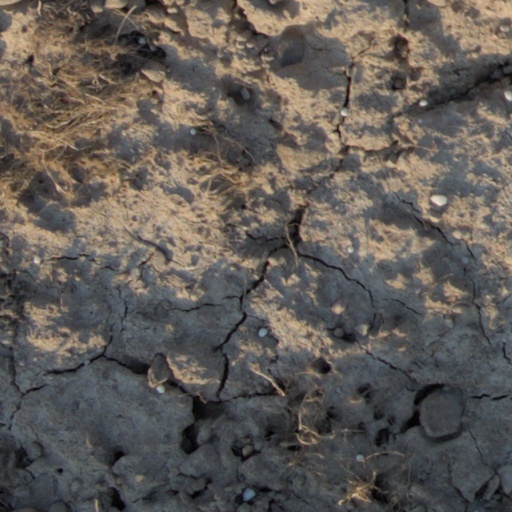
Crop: wheat